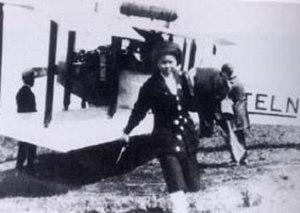
Hyodo Tadashi, première aviatrice japonaise
Tadashi Hyōdō, née le 6 avril 1899 à Kihoku et morte le 23 avril 1980, a été la première aviatrice japonaise.